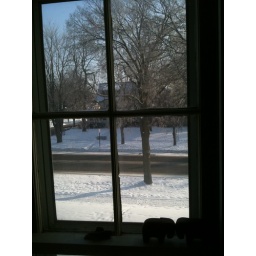
Thinking about starting a year in pictures ... this tree outside my office closet window might be a regular subject.